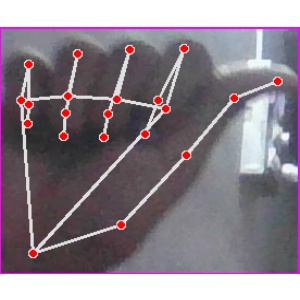
अक्षर: छ